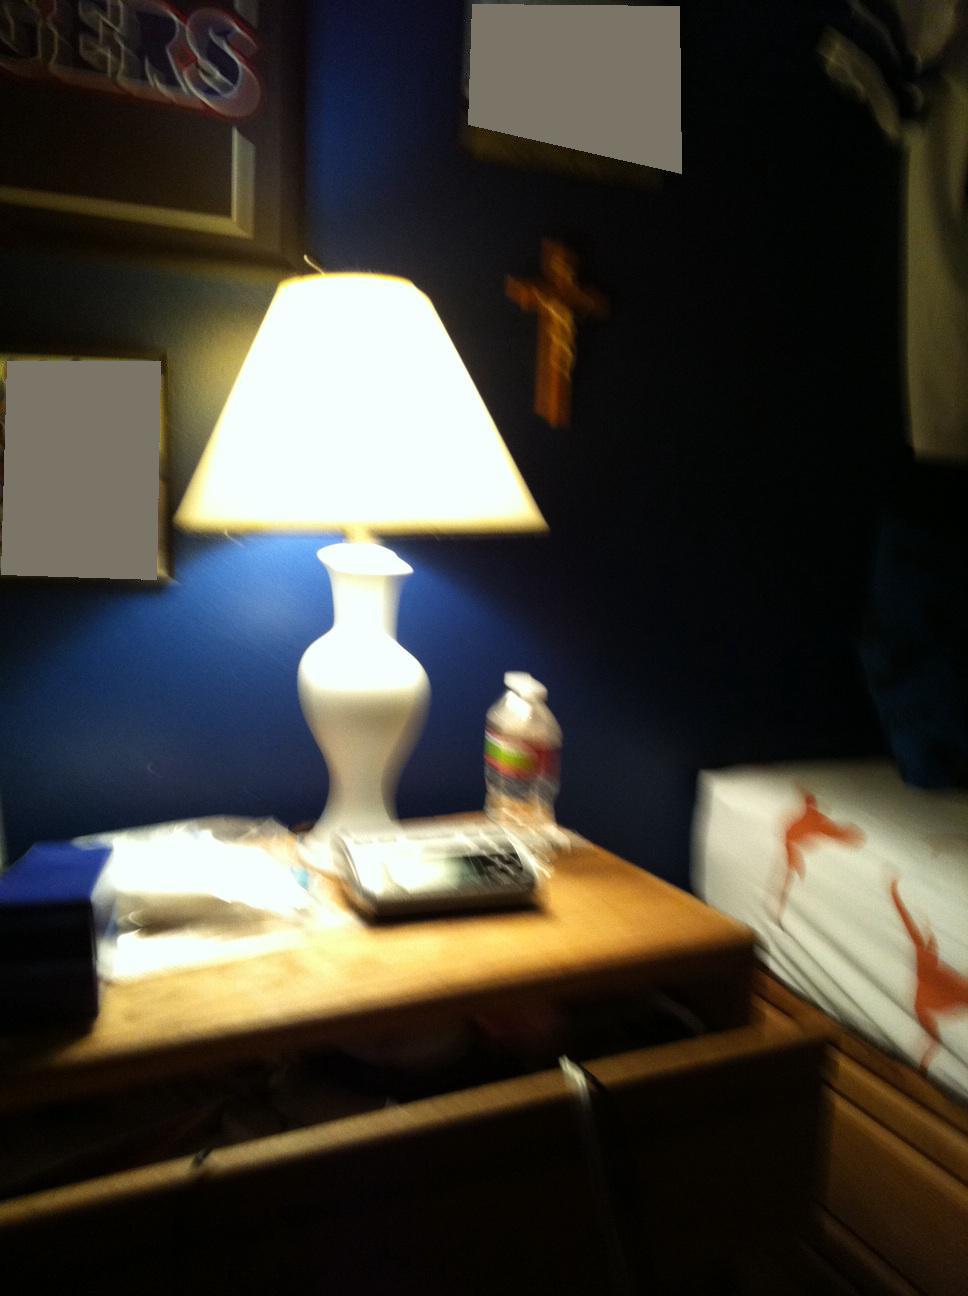Question: Is, is the light on?
Answer: yes